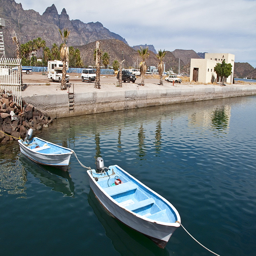
views of the new marina still under construction .